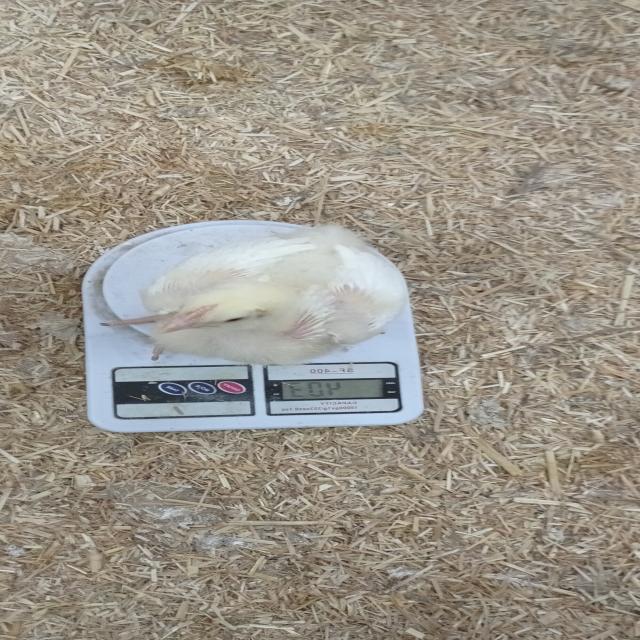
Weight: 403 g